Unison (trade union)

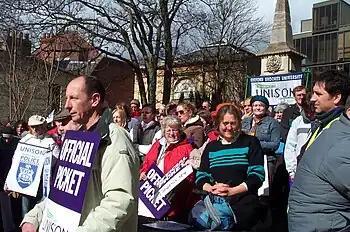
A rally of UNISON in Oxford during the strike on 2006-03-28.

The General Political Fund funded a TV recruitment advert "You're one in a million" launched in October 2004.